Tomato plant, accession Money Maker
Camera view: vertical (180 deg); turntable rotation: 60 degrees
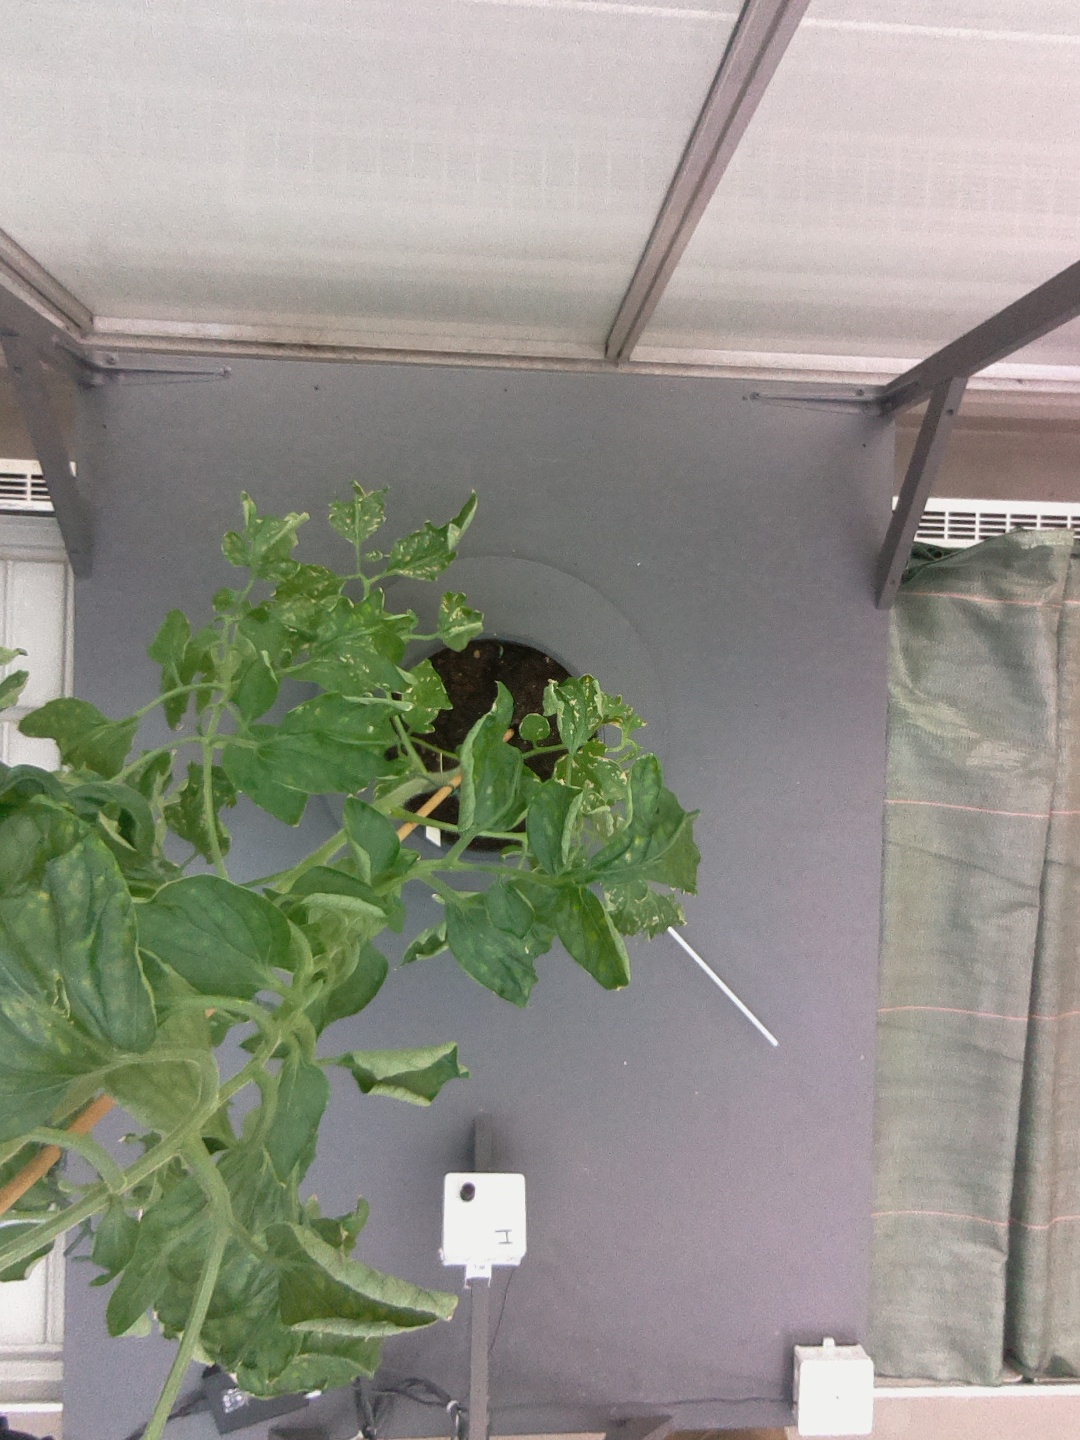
BBCH growth stage 52: 2 inflorescences visible